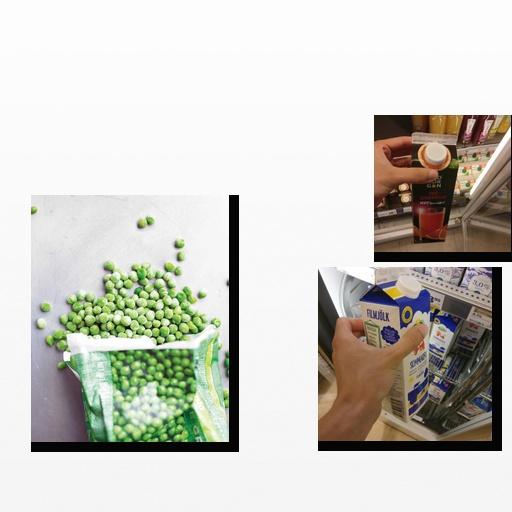
Food items: red_grapefruit_juice, peas, sour_milk